List of New England Revolution managers

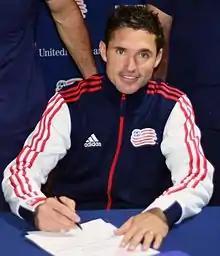
Former Revolution player Jay Heaps was appointed as manager after the club parted ways with Steve Nicol.

The New England Revolution is a soccer team based in Foxborough, Massachusetts, that competes in Major League Soccer (MLS), the first-division league in the United States. The club began play in 1996 as one of ten original MLS teams. The Revolution have had nine permanent managers, with four interim managers (not including those who later served full-time as the manager).